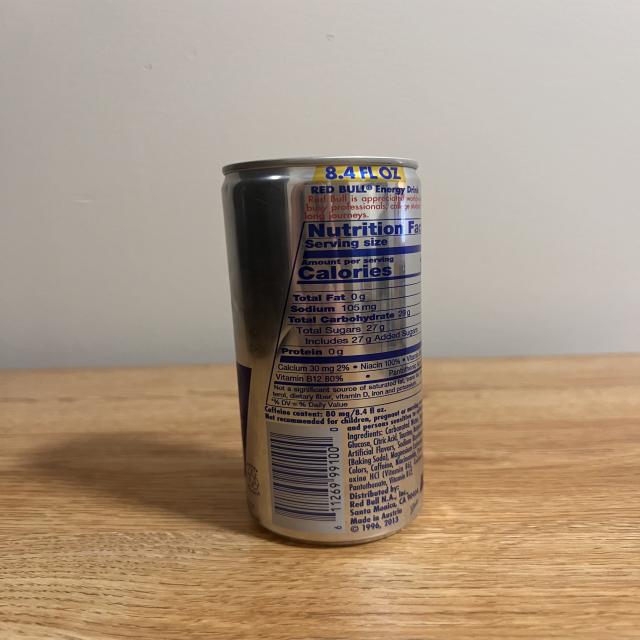
Label: cans